Limmat

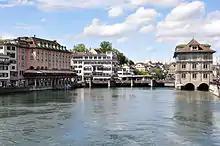
Rathausbrücke and Hotel zum Storchen at Weinplatz in Zurich

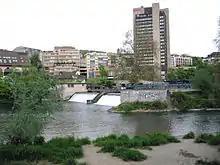
The confluence of the Limmat and Sihl, just downstream of Zurich city centre

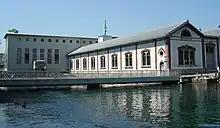
Letten Power Station in Zurich

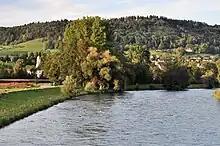
Kloster Fahr on the Limmat

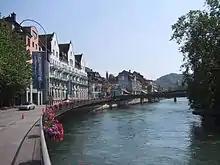
The Limmat in Ennetbaden

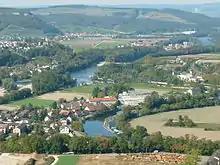
The confluence of the Aare (to the left) and Limmat

The Limmat is a river in Switzerland. The river commences at the outfall of Lake Zurich, in the southern part of the city of Zurich. From Zurich it flows in a northwesterly direction, continuing a further 35 km until it reaches the river Aare. The confluence is located north of the small town of Brugg and shortly after the mouth of the Reuss.